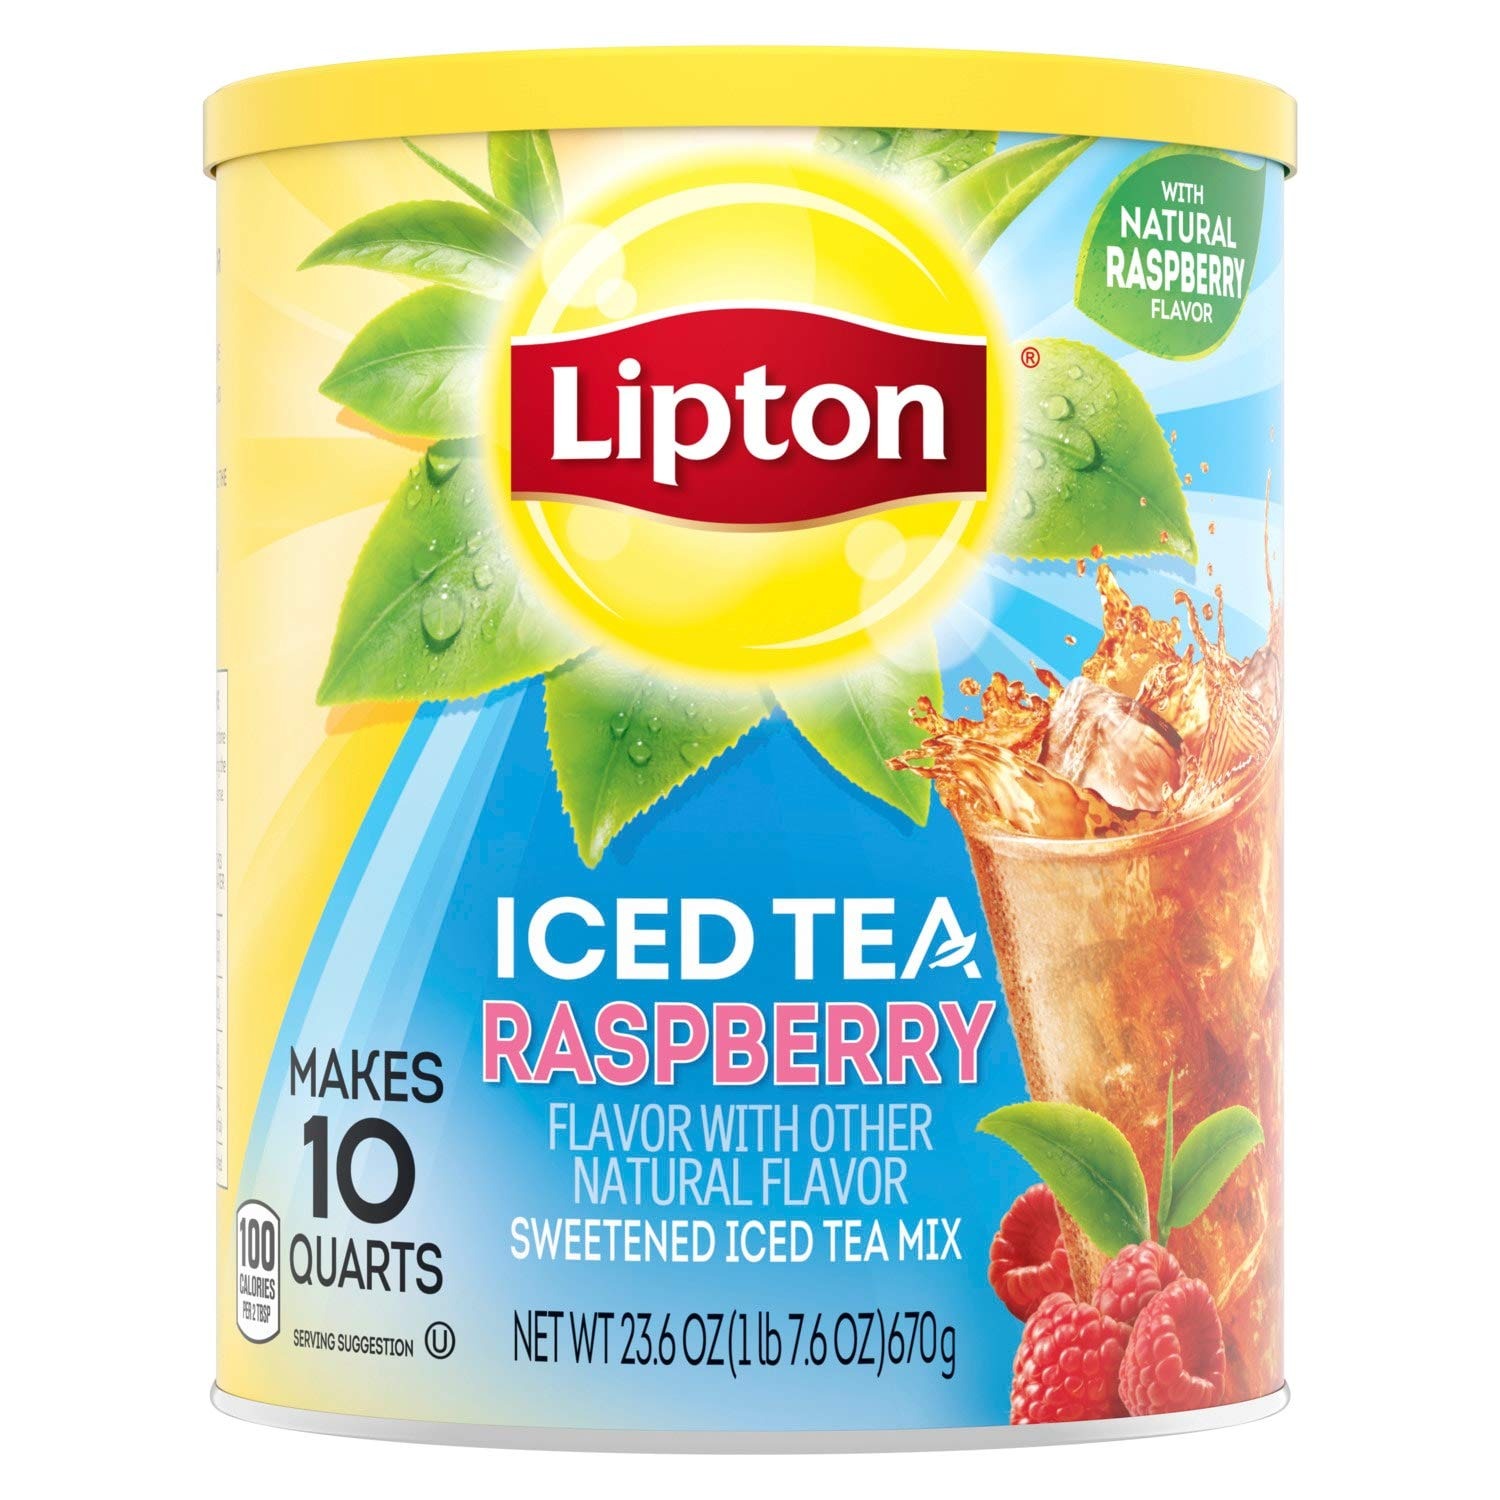
Item Name: Lipton, Sweetened Instant Tea, Wild Raspberry, 23.6oz Canister (Pack of 2)
Bullet Point 1: Lipton Tea Mix Wild Raspberry Flavor. 28.3 Oz Can.
Bullet Point 2: Pack of 2.
Product Description: A brilliant taste for a brighter day. Liptons expert mixologist have crafted a delicious blend of Lipton Iced Tea Mix with Raspberry flavor to make the most refreshingly delicious iced tea for you and your family. Our Iced Tea Mixes are brewed from real leaves so the taste is always pure and satisfying. Enjoy the sweet, raspberry filled flavor taste of Lipton Raspberry Iced Tea Mix. Liptons expert mixologist have crafted a delicious blend of Lipton Iced Tea Mix with Raspberry flavor to make the most refreshingly delicious iced tea for you and your family. Our Iced Tea Mixes are made from real tea leaves, real cane sugar and flavors sourced from natural sources, so the taste is always delicious and satisfying. Lipton iced tea is the perfect addition for any of your meals because it is tasty and refreshing. So dont just default to the usual, enjoy the sweet, Raspberry filled flavor taste of Lipton Lemon Iced Tea Mix. A brilliant taste for a brighter day! Lipton Iced Tea Mixes are the easiest way to prepare delicious and refreshing iced tea in just seconds. Just pour 4 tbsp of Lipton Iced Tea Mix in a glass, add 1 cup of cold water and enjoy a perfect glass of iced tea! This mix makes 10 quarts of iced tea. At Lipton we never compromise on quality. Only the best tea leaves go into our iced tea mixes. All our tea leaves are sourced from around the world and expertly blended so you can enjoy a premium quality experience. You will reward yourself with the fresh, delicious taste that makes iced tea a great choice.
Value: 47.2
Unit: Ounce

Price: 12.19